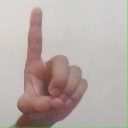
अक्षर: ड